Wasserwerfer 10000

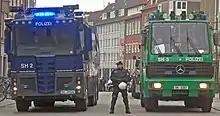
Wasserwerfer 10000 pictured on the left beside its predecessor, the Wasserwerfer 9000

The need for new water cannons for the federal and state police of Germany was first discussed at the 2005 Innenministerkonferenz; some older Wasserwerfer 9000s, previously criticised for safety concerns, were due to be retired following the 2006 FIFA World Cup that would take place across Germany. Following a tendering process by the Federal Ministry of the Interior's , the contract to build these new water cannons was won by Austrian fire engine manufacturer Rosenbauer in 2008, and development of the Wasserwerfer 10000 commenced.